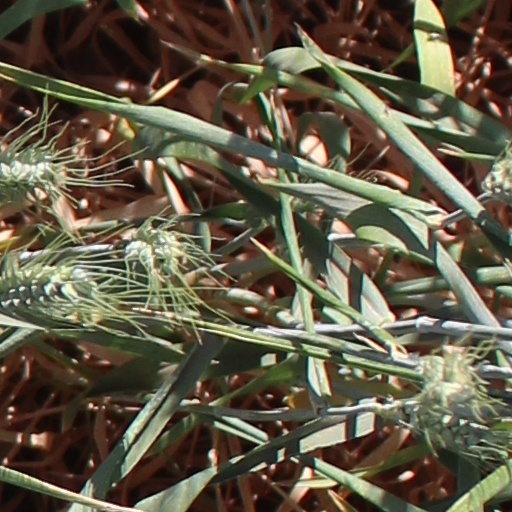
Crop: wheat